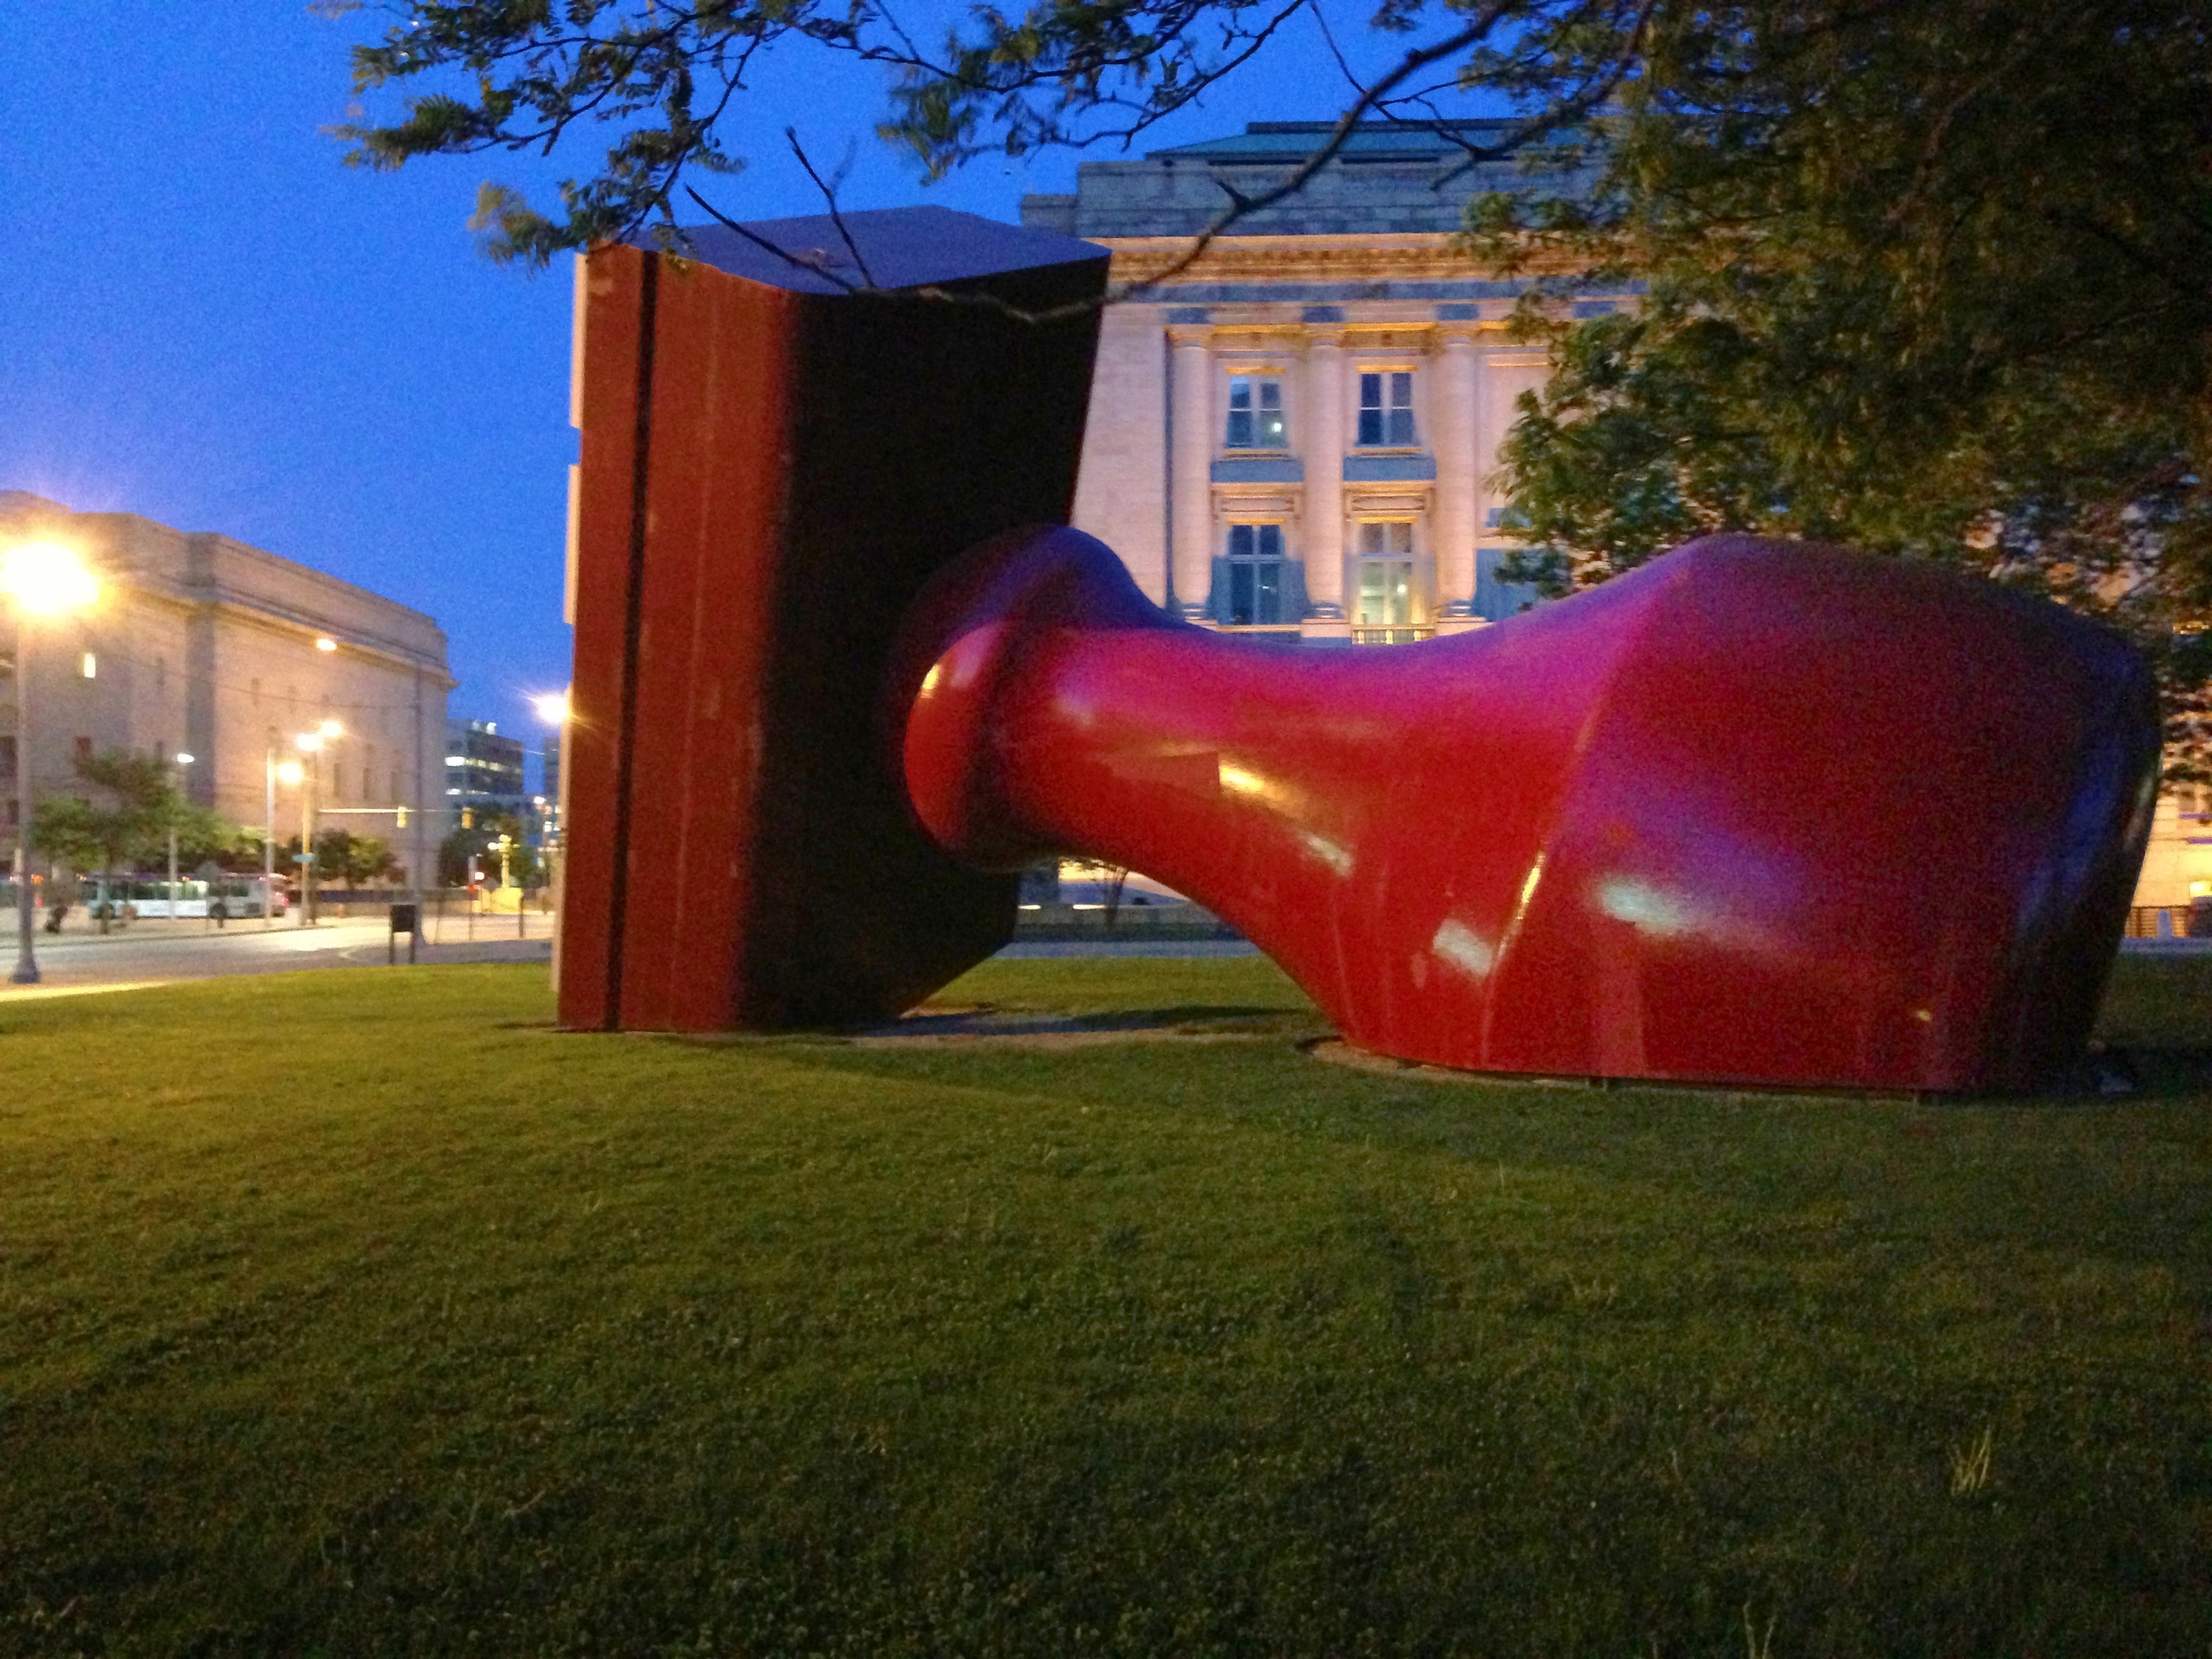
city, playground, raildog, inflatable, outdoor play equipment